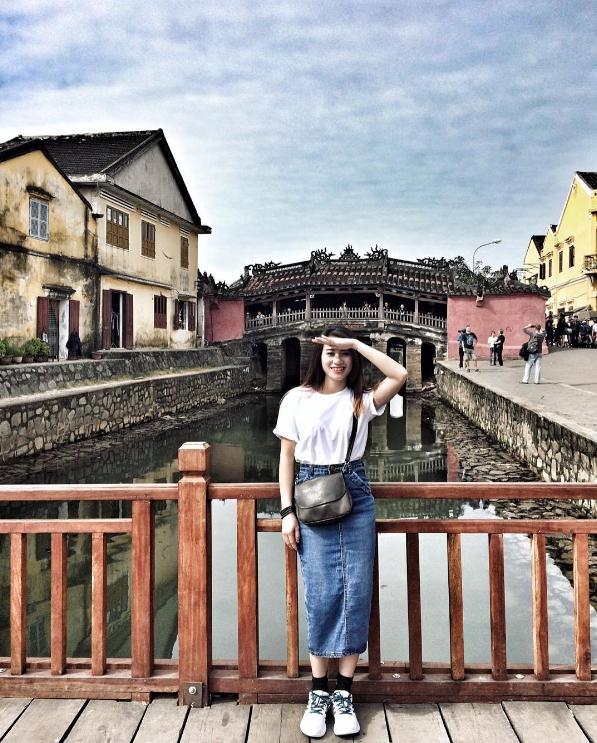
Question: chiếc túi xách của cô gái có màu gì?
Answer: chiếc túi xách của cô gái có màu đen